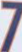
Number: 7